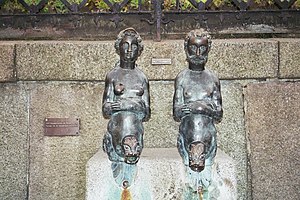
Nøkken / Etymologi
Rekonstrueret springvand i Wismar i Tyskland, formet som Nix und Nixe, mandlig og kvindelig vandånd.
Nøkken er ifølge skandinavisk folketro et overnaturligt væsen, der holder til i åer, elve og søer, hvor det lokker mennesker til med sit spil. Nøkken kan antage skikkelse af et hvilket som helst dyr med fire ben, men det siges at den ikke kan efterligne buen på hornene hos en vædder. De oftest forekommende skikkelser er et menneske eller en lille hest med meget lang hale. Hesten ville prøve at lokke et uvidende menneske til at røre sin hale. Gjorde man det, sad man fast, og nøkken ville kaste sig i vandet og drukne den ulyksalige.